Thomas H. Ince

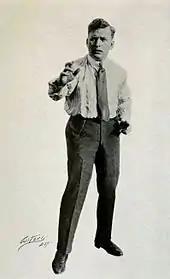
Ince, c. 1922

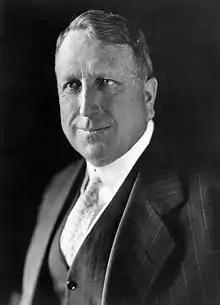
William Randolph Hearst, c. 1910

Hearst movie columnist Louella Parsons' name also figured into the Ince scandal, with some speculating that she had been aboard "Oneida" during the reported shooting. Supposedly, after the Ince affair, Hearst gave her a lifetime contract and expanded her syndication. However, other sources show that Parsons did not gain her position with Hearst as part of "hush money" but had been the motion picture editor of the Hearst-owned "New York American" in December 1923 and her contract was signed a year before Ince's death. Another story circulated that Hearst provided Nell with a trust fund just before she left for Europe and that Hearst paid off Ince's mortgage on his Château Élysée apartment building in Hollywood. However, Nell was left a very wealthy woman and the Château Élysée was an apartment she had already owned and had built on the grounds where the Ince estate once stood.